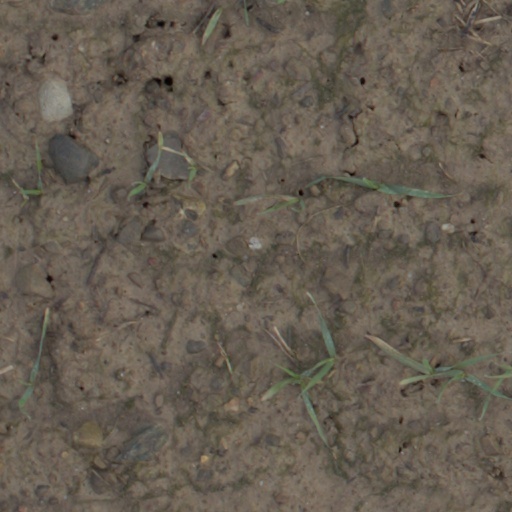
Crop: wheat